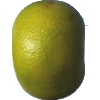
Label: Pomelo Sweetie 1